Interstate 15 in Utah

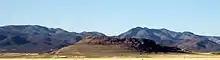
Extinct volcano cone near Fillmore, Utah, off I-15

North of the I-15/I-70 interchange, I-70 heads east to Richfield and then toward Denver, Colorado, while I-15 continues north to pass by Cove Fort on the east and reach the Cove Fort (SR-161/Black Rock Road) interchange. Off the Black Rock Road interchange is an official rest stop, courtesy of UDOT and the local Chevron Station. I-15 meanders to the north-northeast before straightening out to the northeast–southwest of Kanosh. The freeway passes by the northwestern side of Meadow, having an interchange with North Main Street (SR-133). It then passes through the western side of Fillmore. SR-99 follows the length of the I-15 Business Loop through Fillmore, connecting at 850 South on the southwestern part of town and North Main Street / Cedar Mountain Road on the northern city limits. Off the North Main Street interchange, there is an official rest stop courtesy of UDOT and the local Chevron Station. Continuing north-northwest, it has an interchange with 5400 North / Maple Hollow Road (SR-64) before passing by the southeast edge of Holden. Several miles northeast of Holden, US 50 merges with I-15 as it continues northeastward and eventually heading through a low mountain pass just after another ranch exit. The US 50 overlap then ends as I-15 passes through the northwestern corner of Scipio. Off the Scipio interchange, is an official rest stop courtesy of UDOT and Flying J. (US 50 eastbound serves as a connector to I-70 for southbound I-15 motorists.)